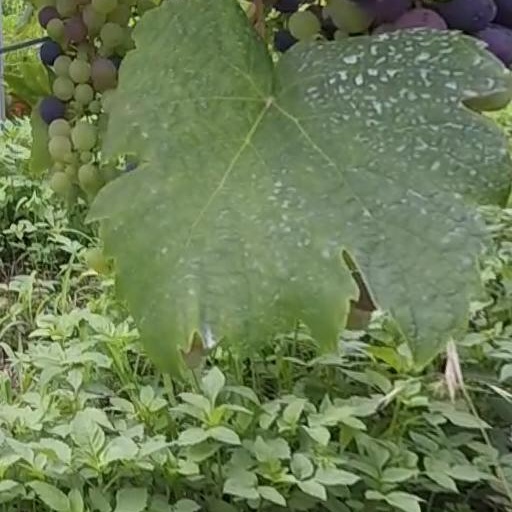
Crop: grape